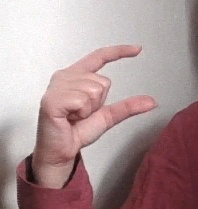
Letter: dal